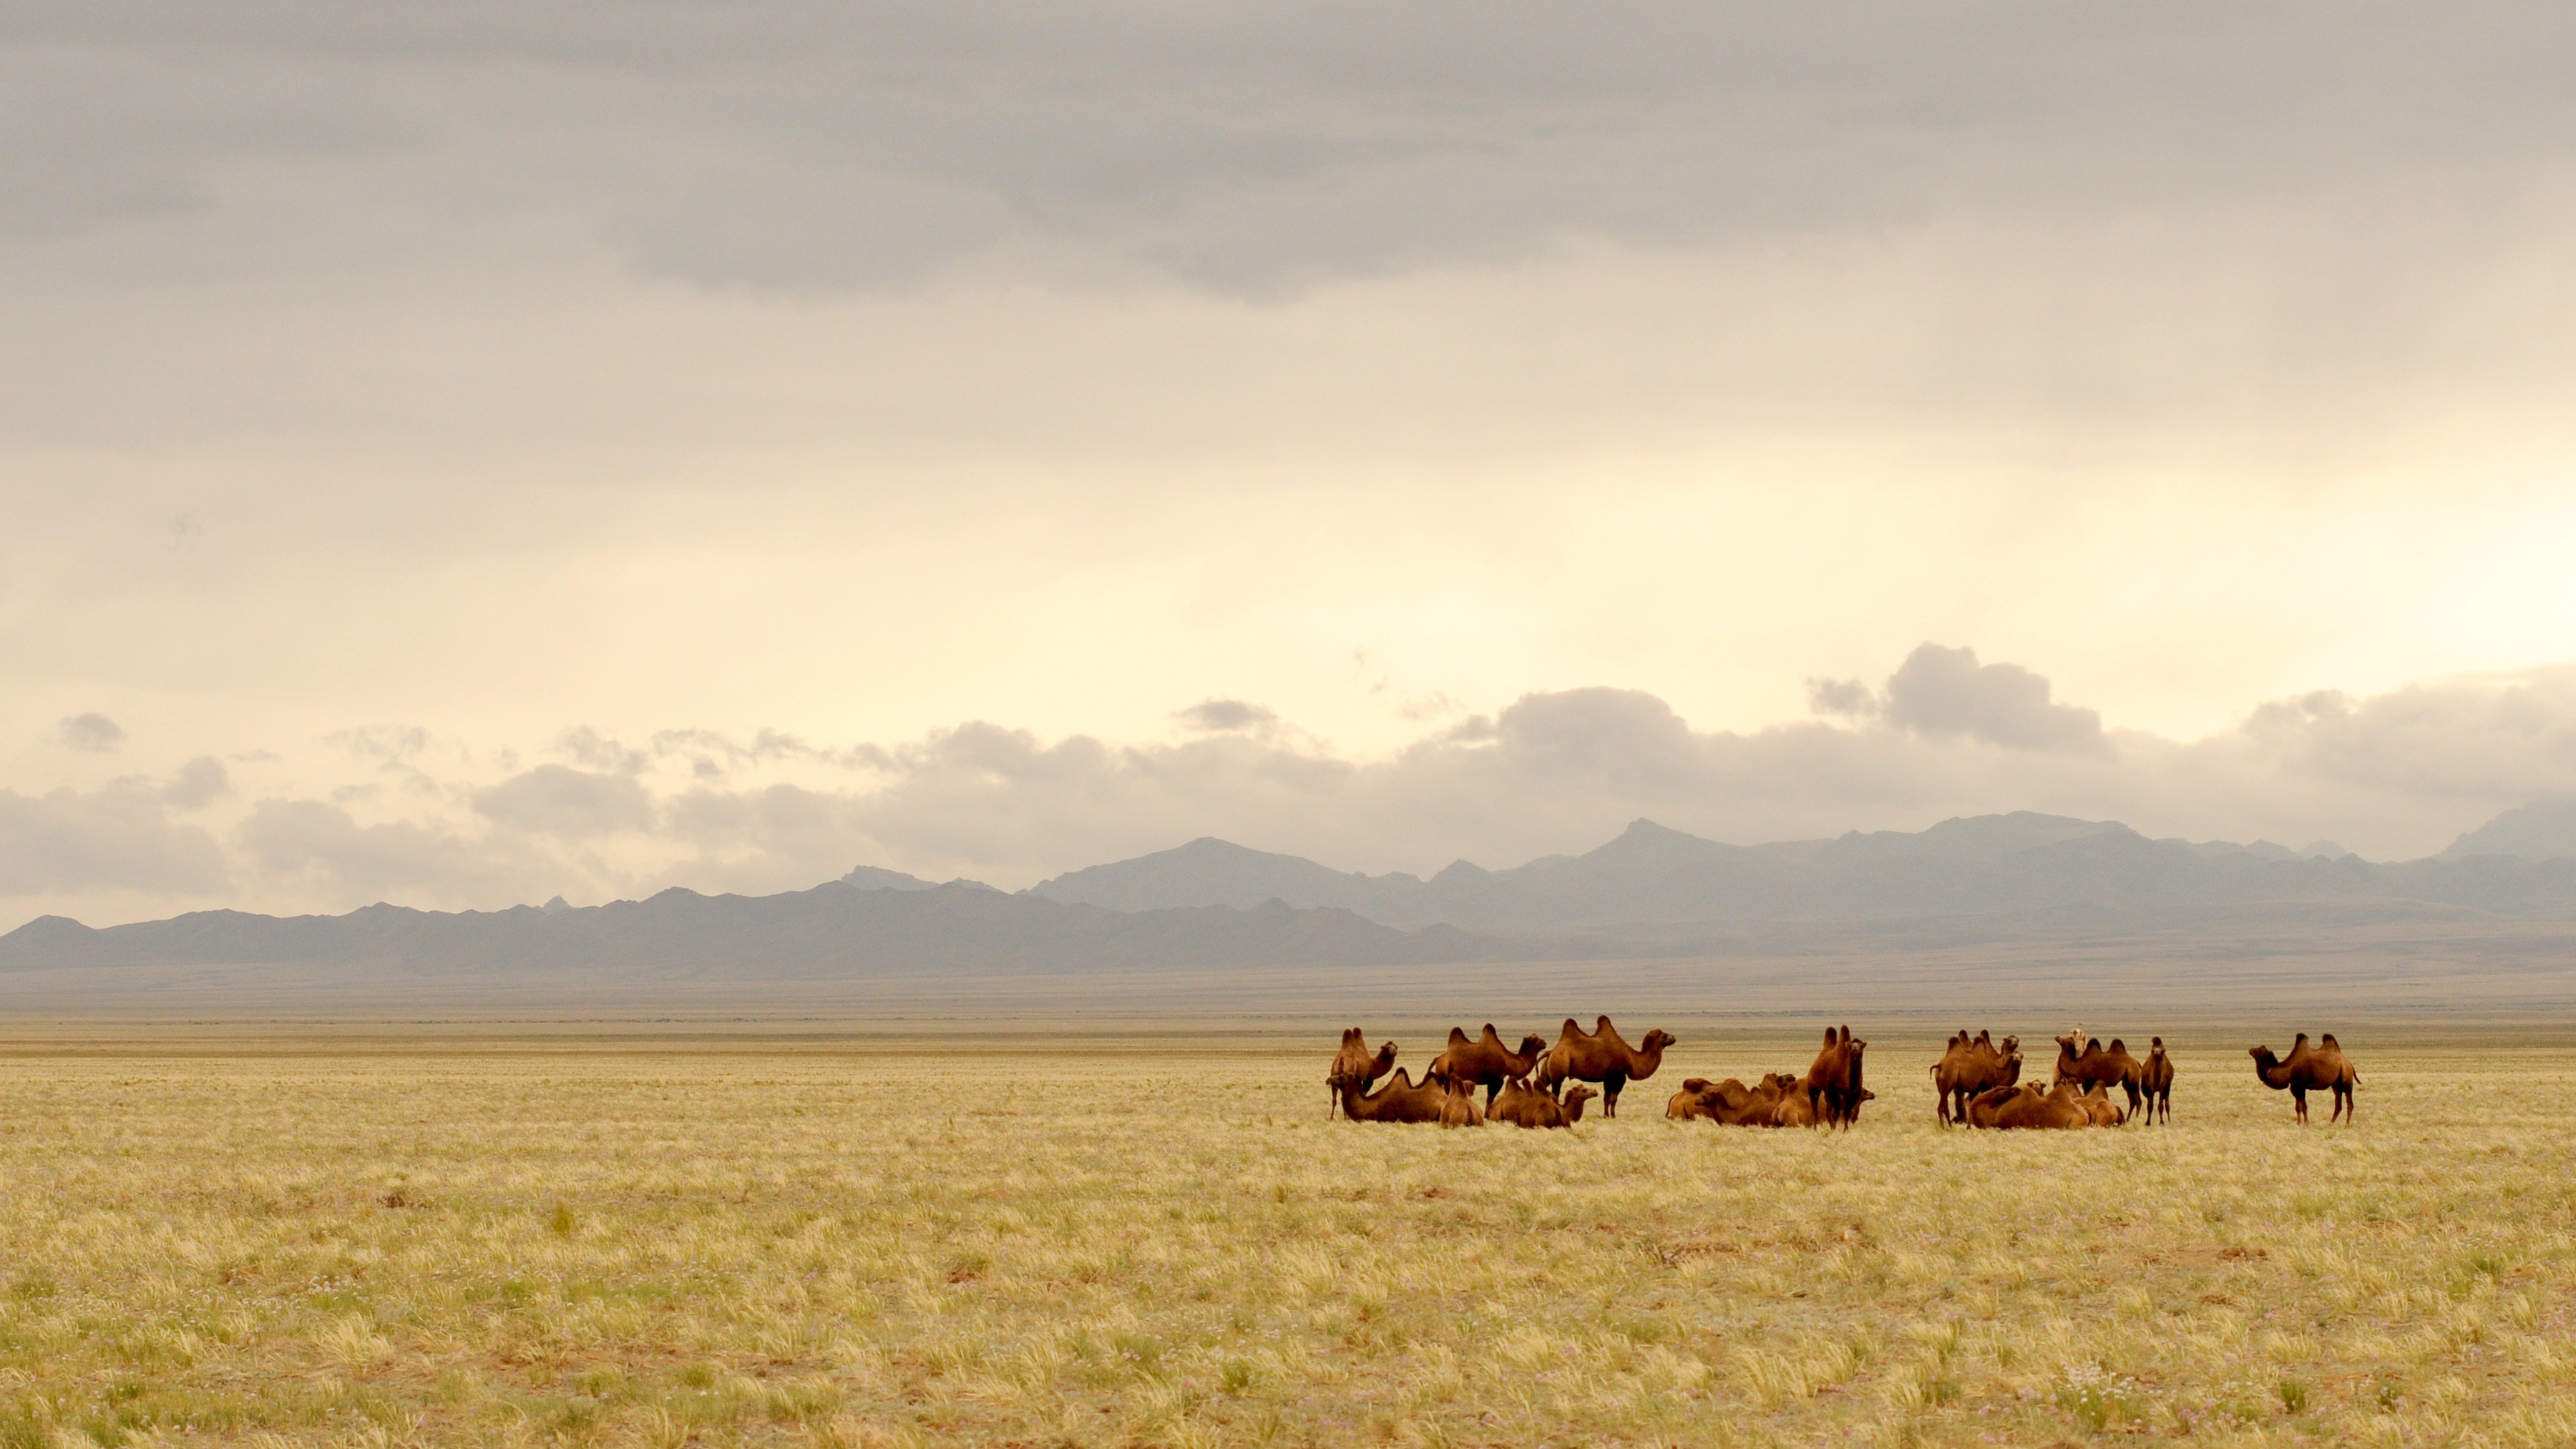
landscape, horizon, field, meadow, prairie, morning, herd, pasture, grazing, agriculture, lighting, savanna, plain, grassland, camels, plateau, habitat, ecosystem, mongolia, steppe, rural area, gobi, grass landscape, natural environment, atmospheric phenomenon, grass family, cattle like mammal, ecoregion